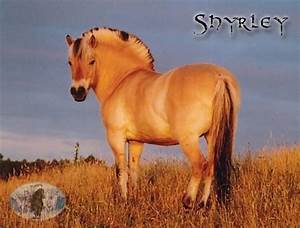
Label: horse